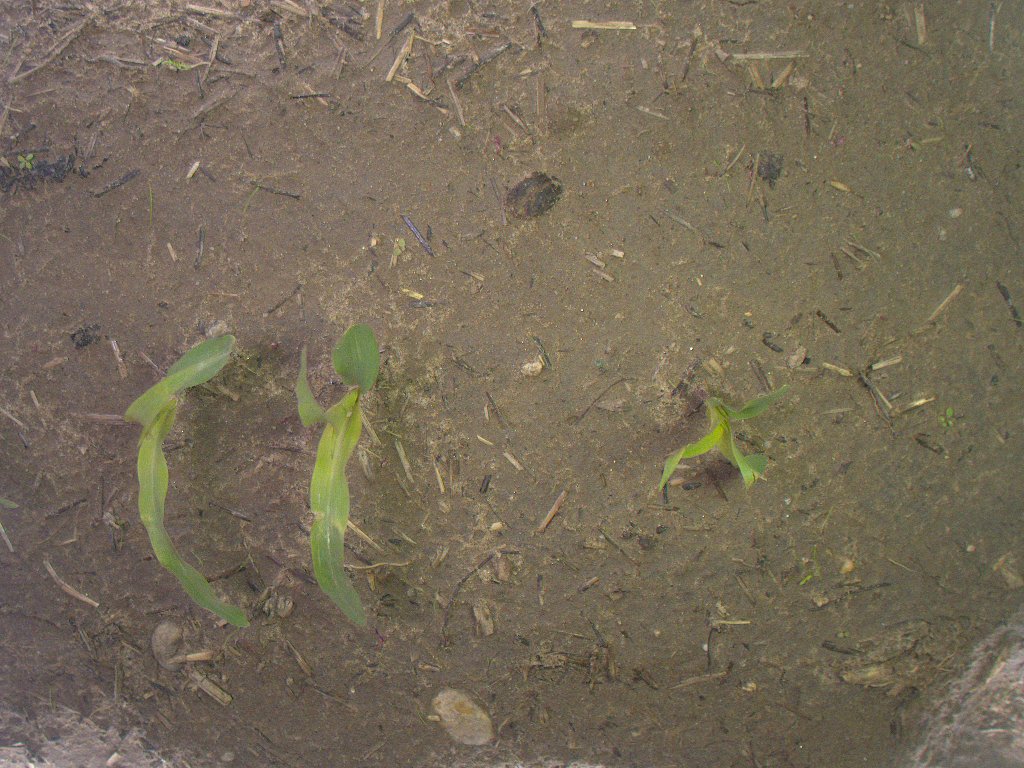
Crop: maize
Objects: maize, maize, maize, stem_maize, stem_maize, stem_maize